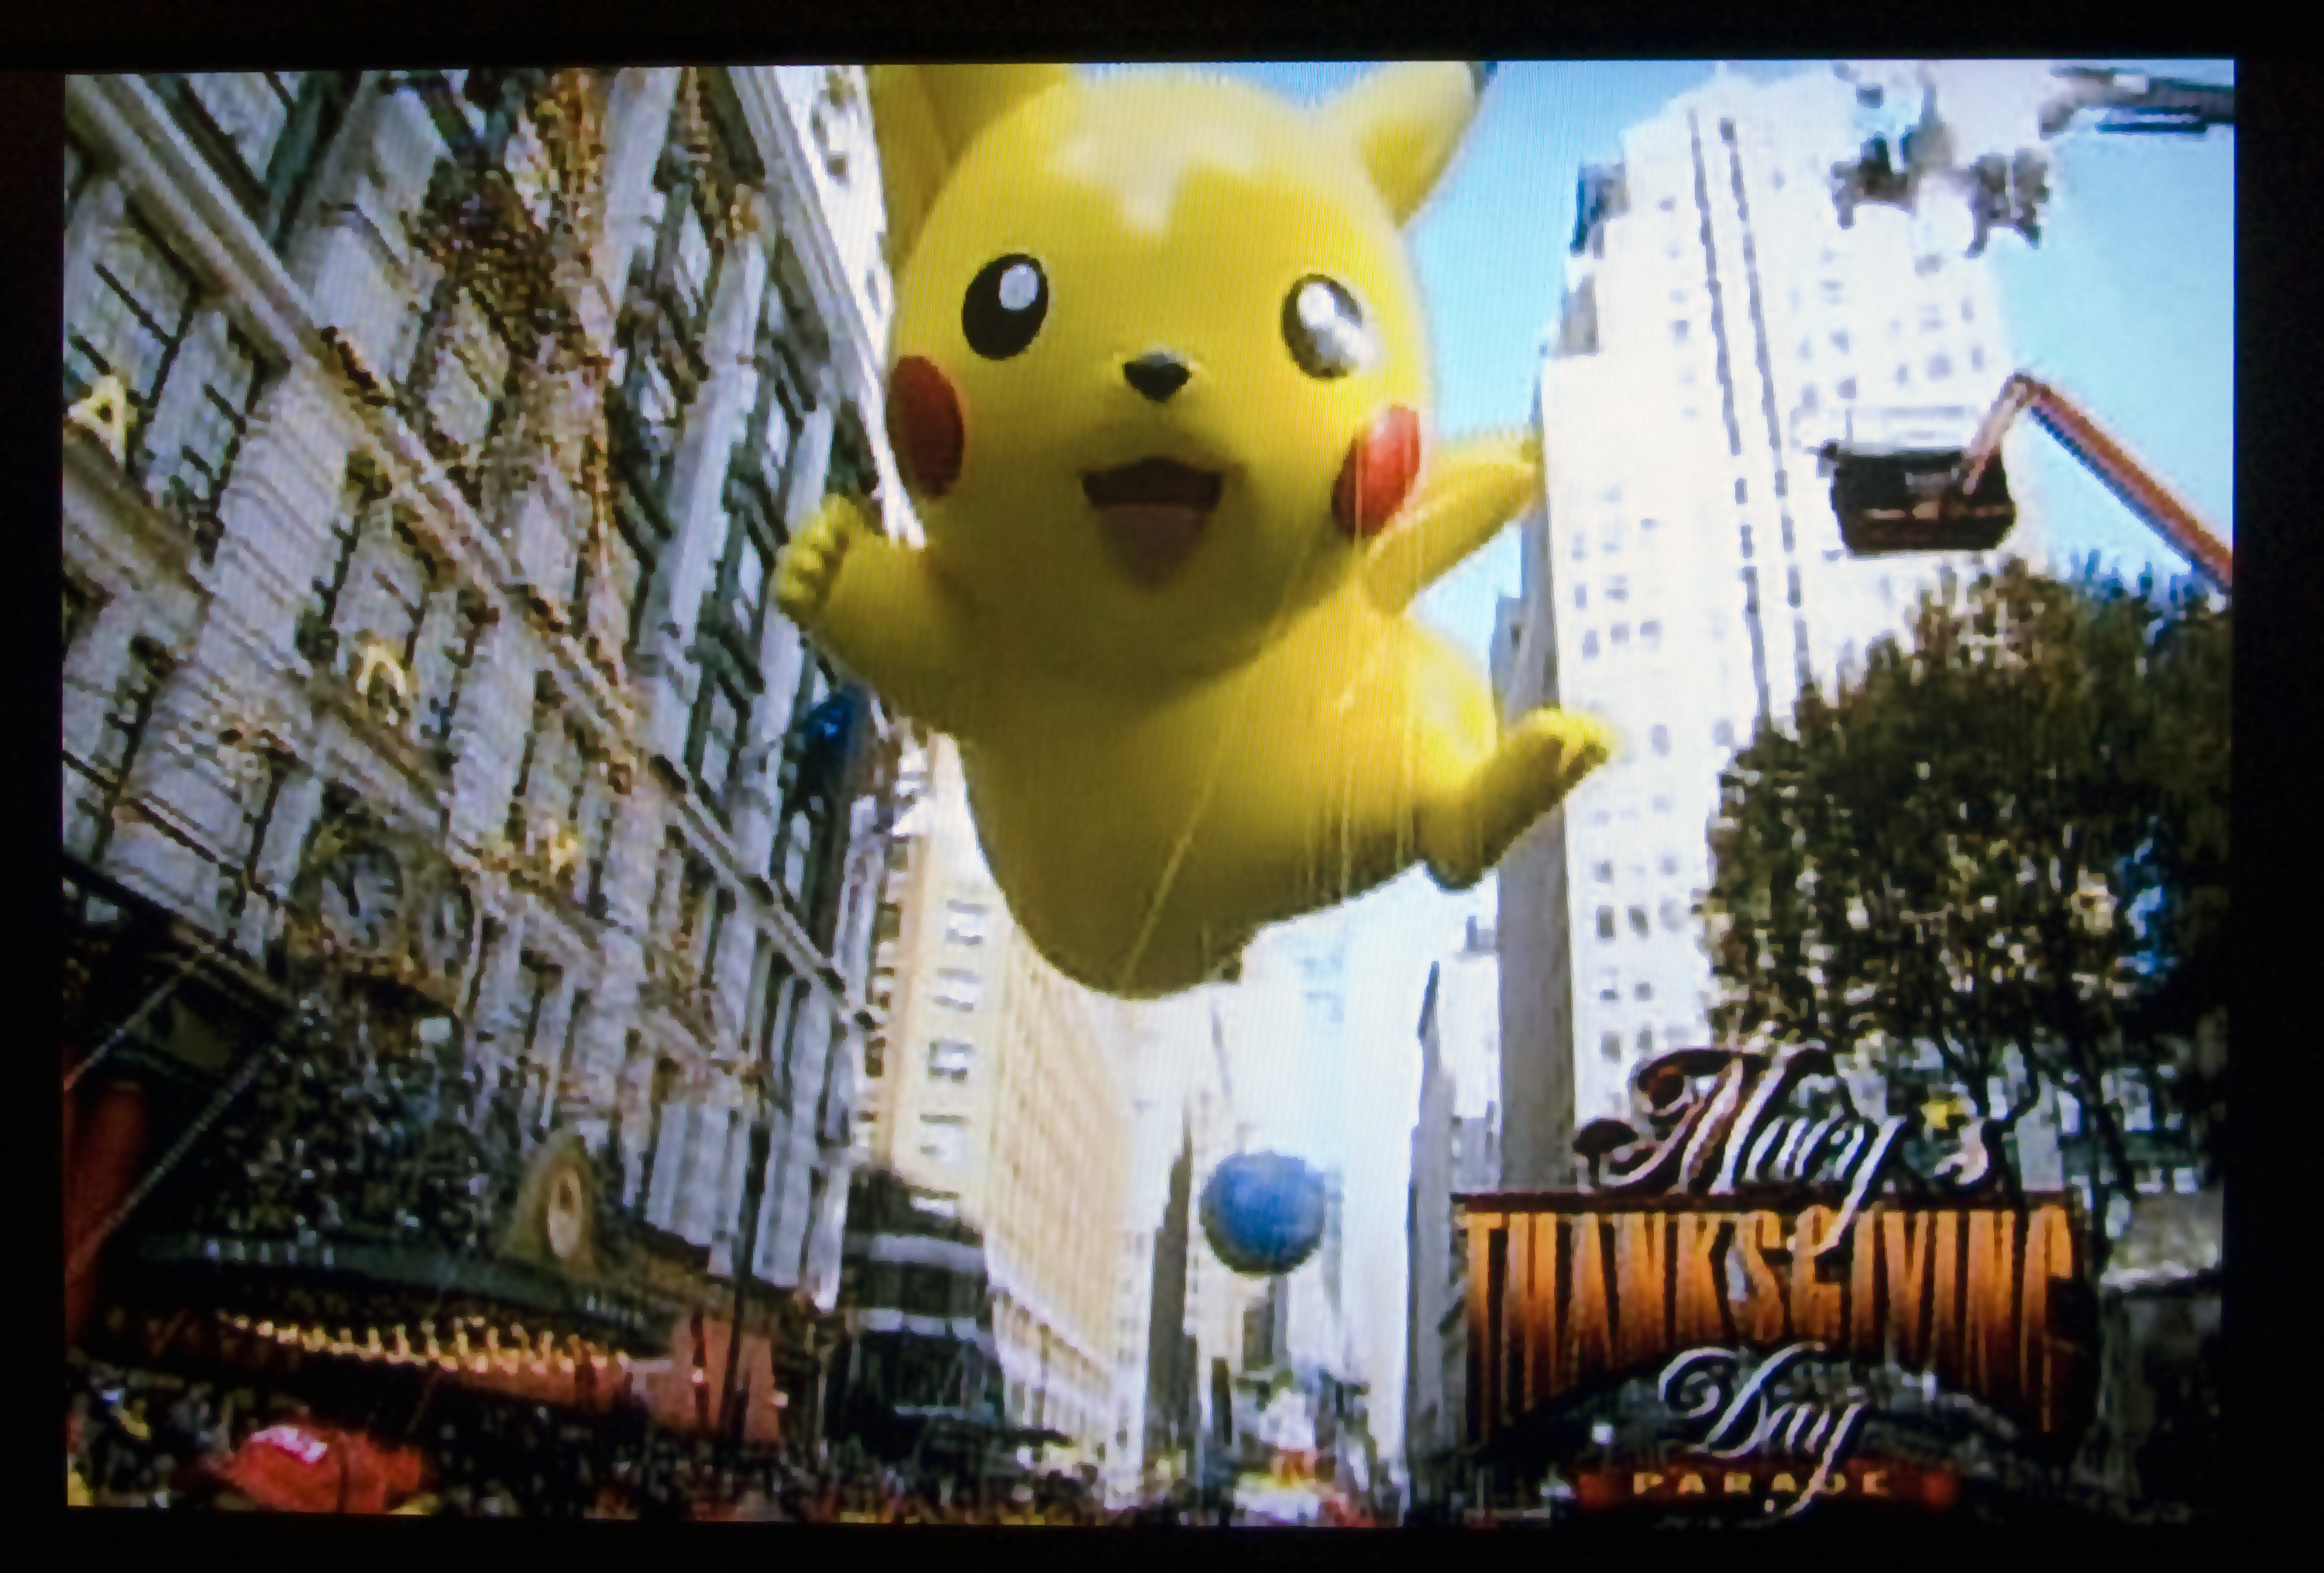
advertising, tv, thanksgiving, screenshot